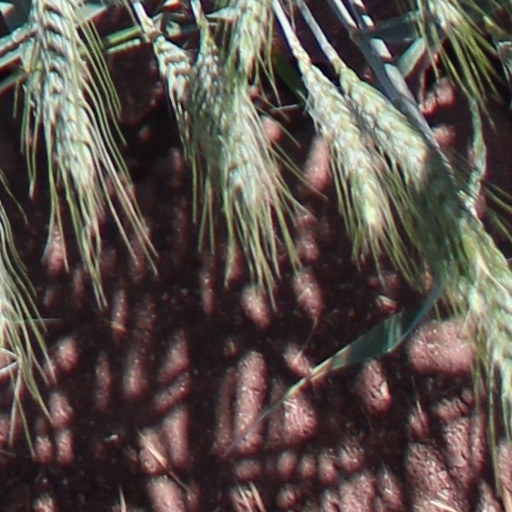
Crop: wheat